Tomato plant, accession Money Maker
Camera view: tilt-top (135 deg); turntable rotation: 30 degrees
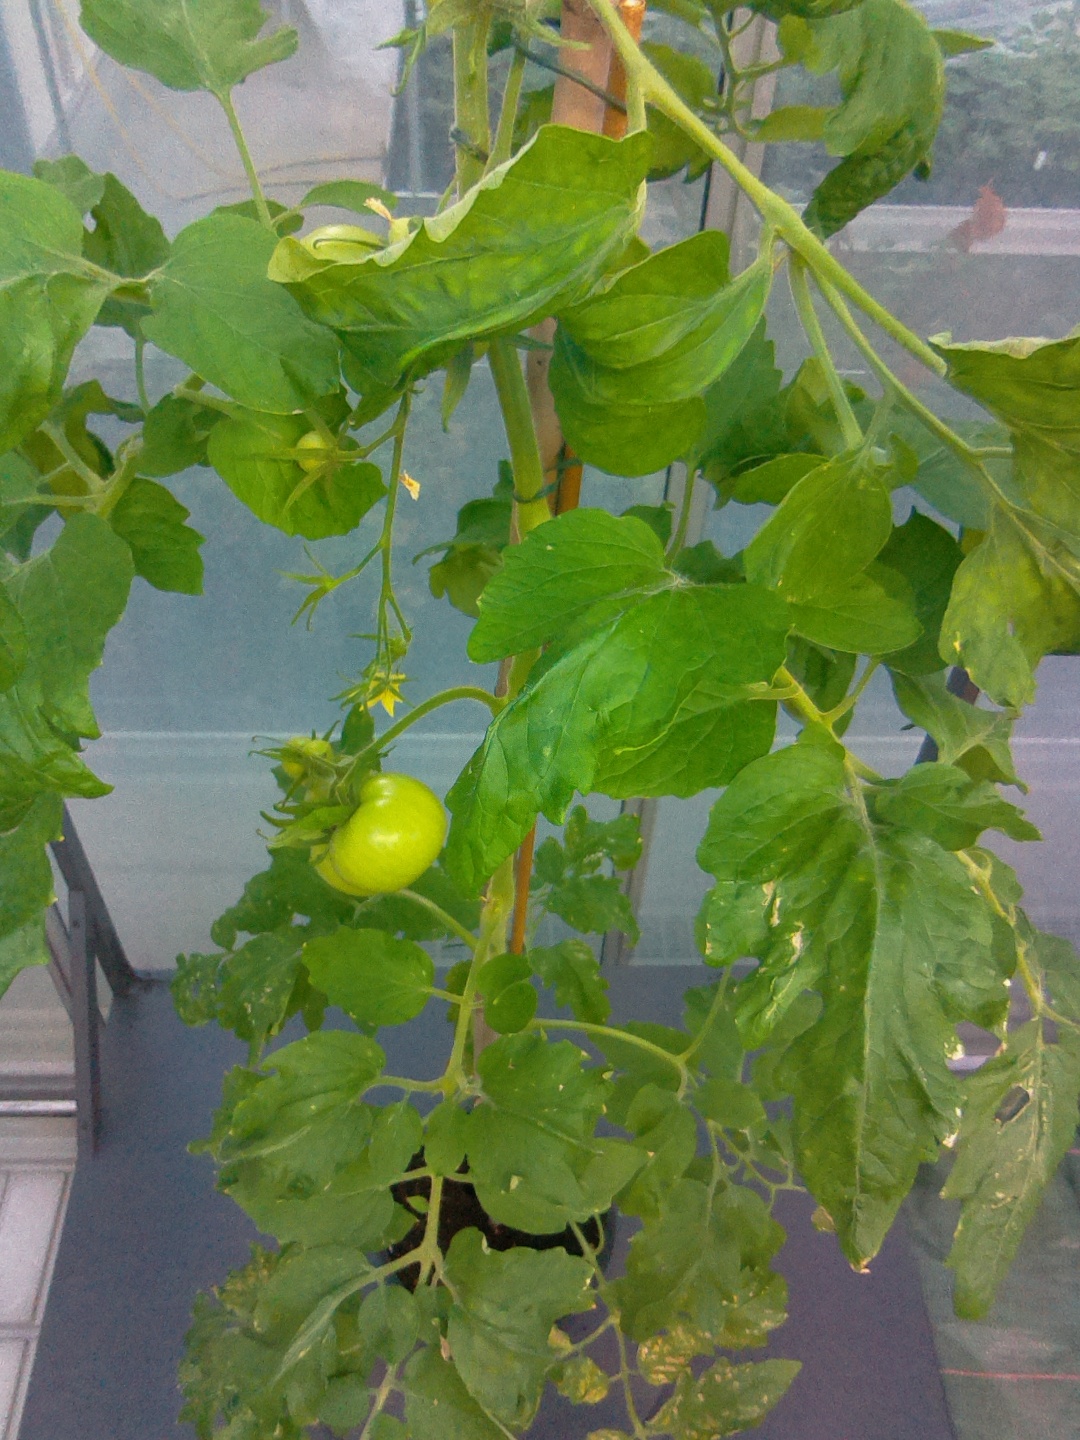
BBCH growth stage 74: 40%-50% of final fruit size